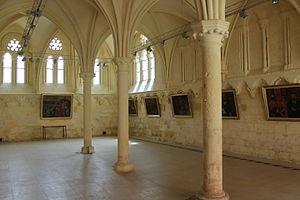
Salle capitulaire du XIIIe de l'abbaye de Saint-Pierre-sur-Dives (Calvados) Base Mémoire
L’abbaye de Saint-Pierre-sur-Dives est une abbaye bénédictine, fondée au XIᵉ siècle à Saint-Pierre-sur-Dives dans le Calvados. C'est un des ensembles les plus complets de l'architecture monastique en Normandie.